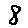
Label: 8